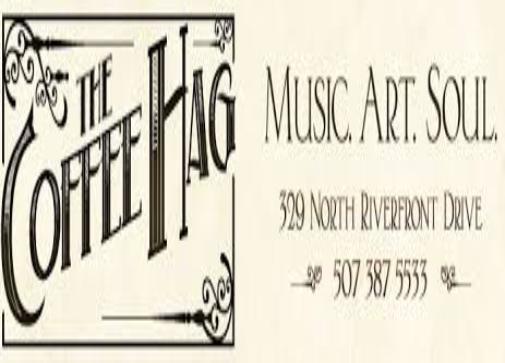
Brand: Cafe HAG
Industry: Food